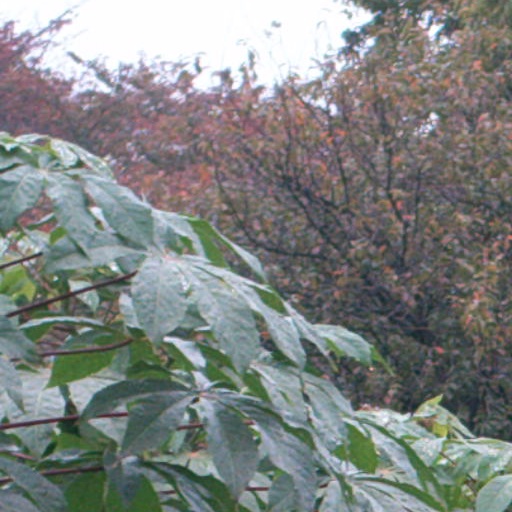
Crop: cassava